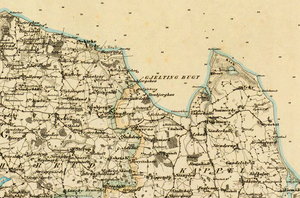
Havernæs
Havernæs ved Angels nordøstlige kyst på Generalstabens kort fra 1858
Generalstaben Videnskabernes
Havernæs eller Habernis er navnet på en lille halvø og landsby i det nordlige Tyskland, beliggende ved indgangen til Flensborg Fjord i det nordøstlige Angel i Sydslesvig. Havernæs er beliggende mellem Nykirke og Nørregaardskov. Øst for Havernæs ligger Gelting Bugt.